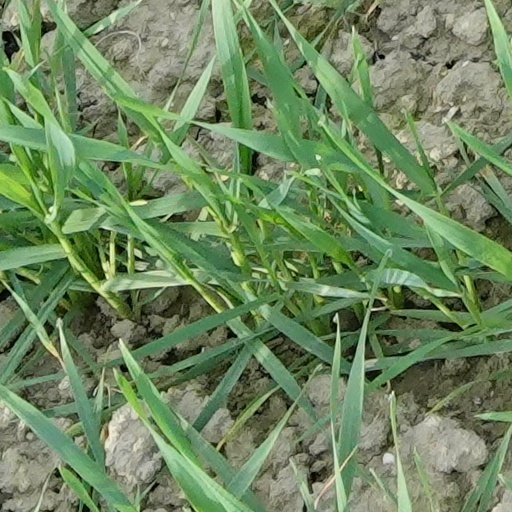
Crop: wheat